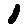
Label: 1